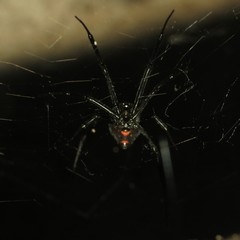
Species: Lactrodectus_hesperus